Don Heinrich

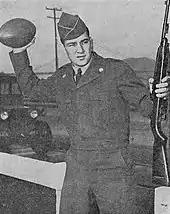
Heinrich served in the U.S. Army from 1952 to 1953.

Heinrich played quarterback at Washington in Seattle, leading the nation in passing in 1950 and 1952, and setting many of the school's passing records. His 60.9 completion percentage in 1950 set an NCAA record. Heinrich missed the 1951 season due to a pre-season shoulder separation, and was selected in the third round of the 1952 NFL draft, but stayed in college and played his fifth-year senior season with the Huskies in 1952.